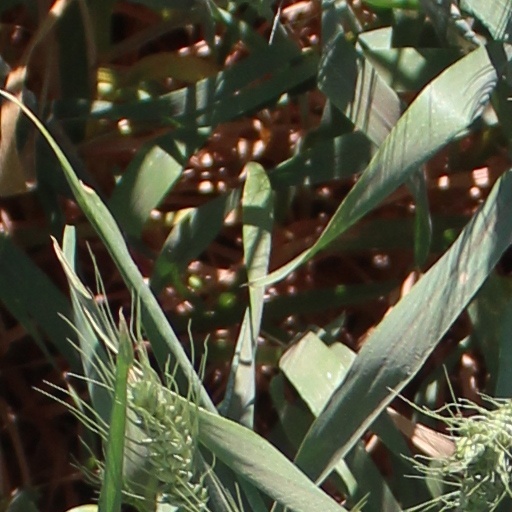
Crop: wheat